Augustin Honnorez

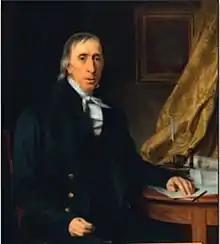

Augustin Honnorez (1770–1840) was a banker and contractor of Mons and had a major interest in water way projects.